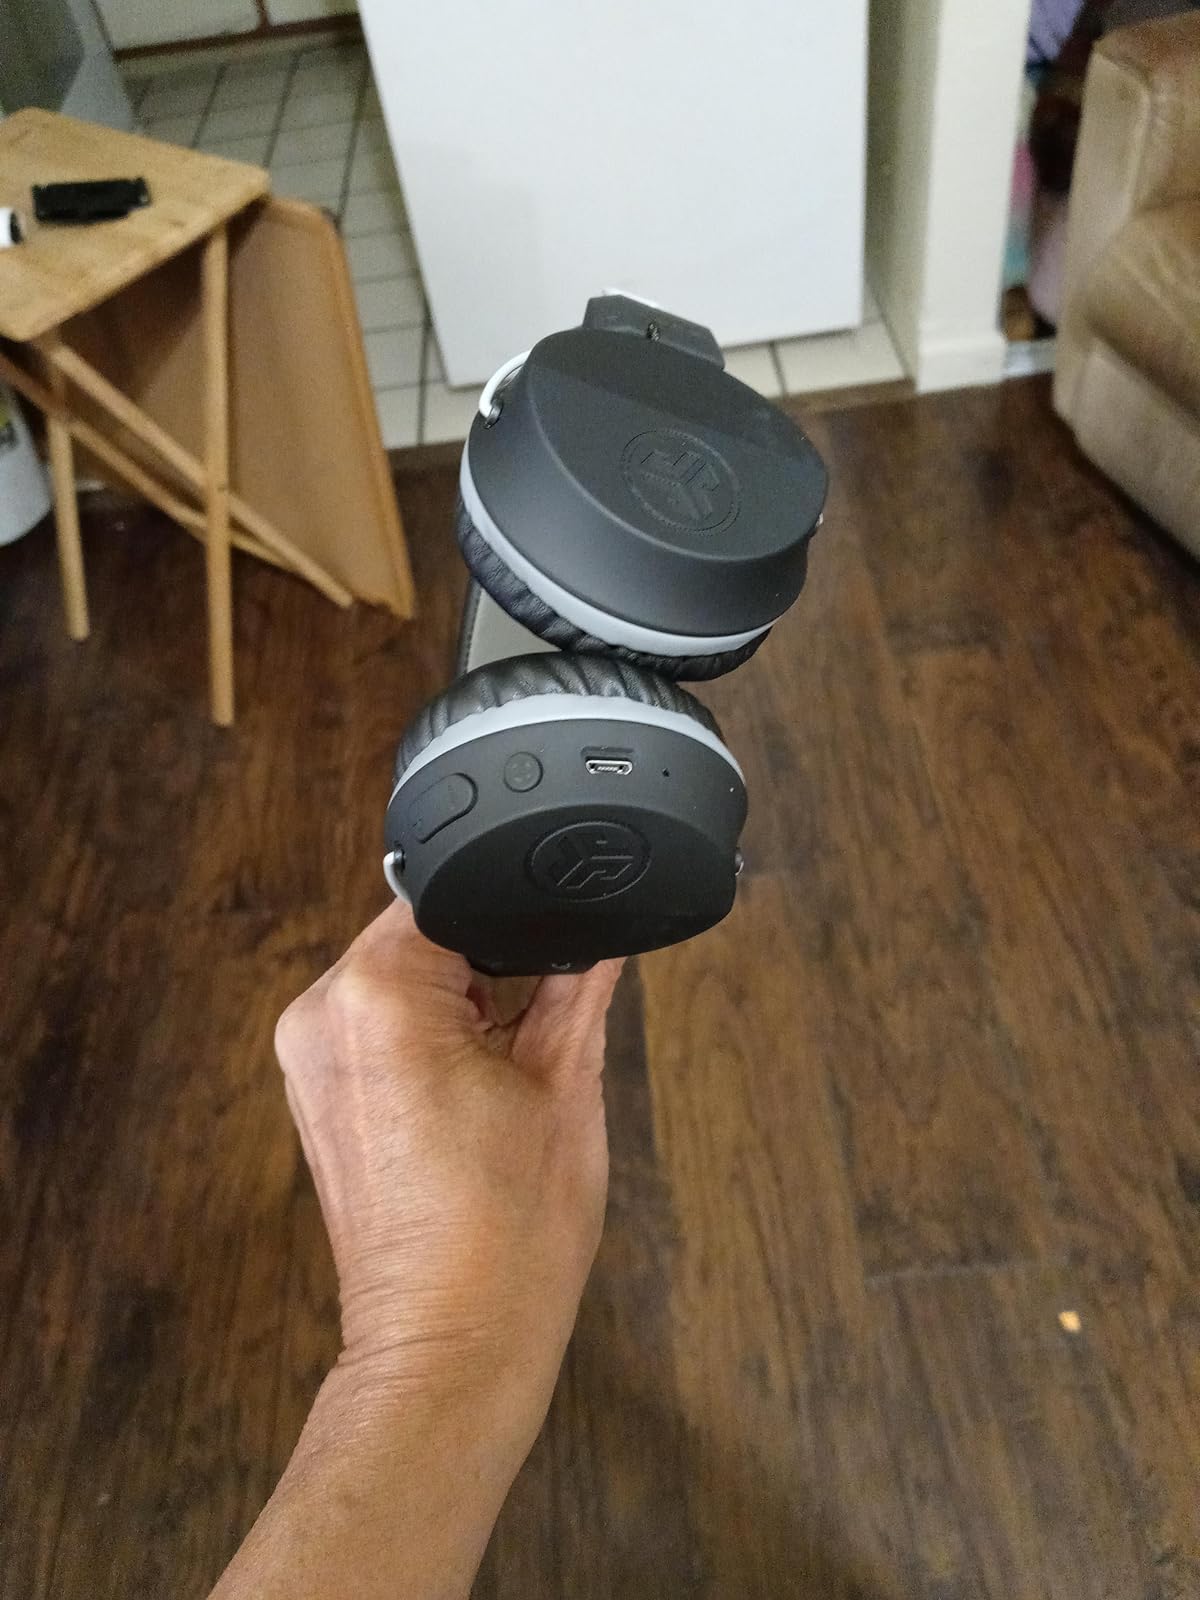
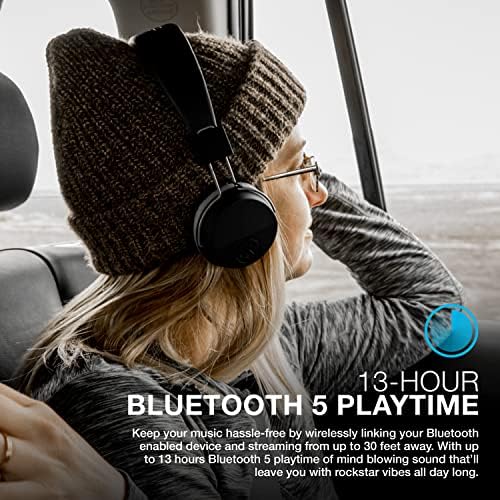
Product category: headphones
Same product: yes